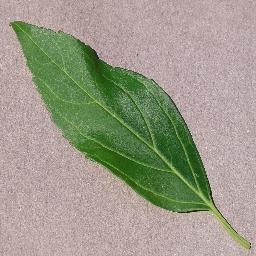
Label: Cherry___healthy